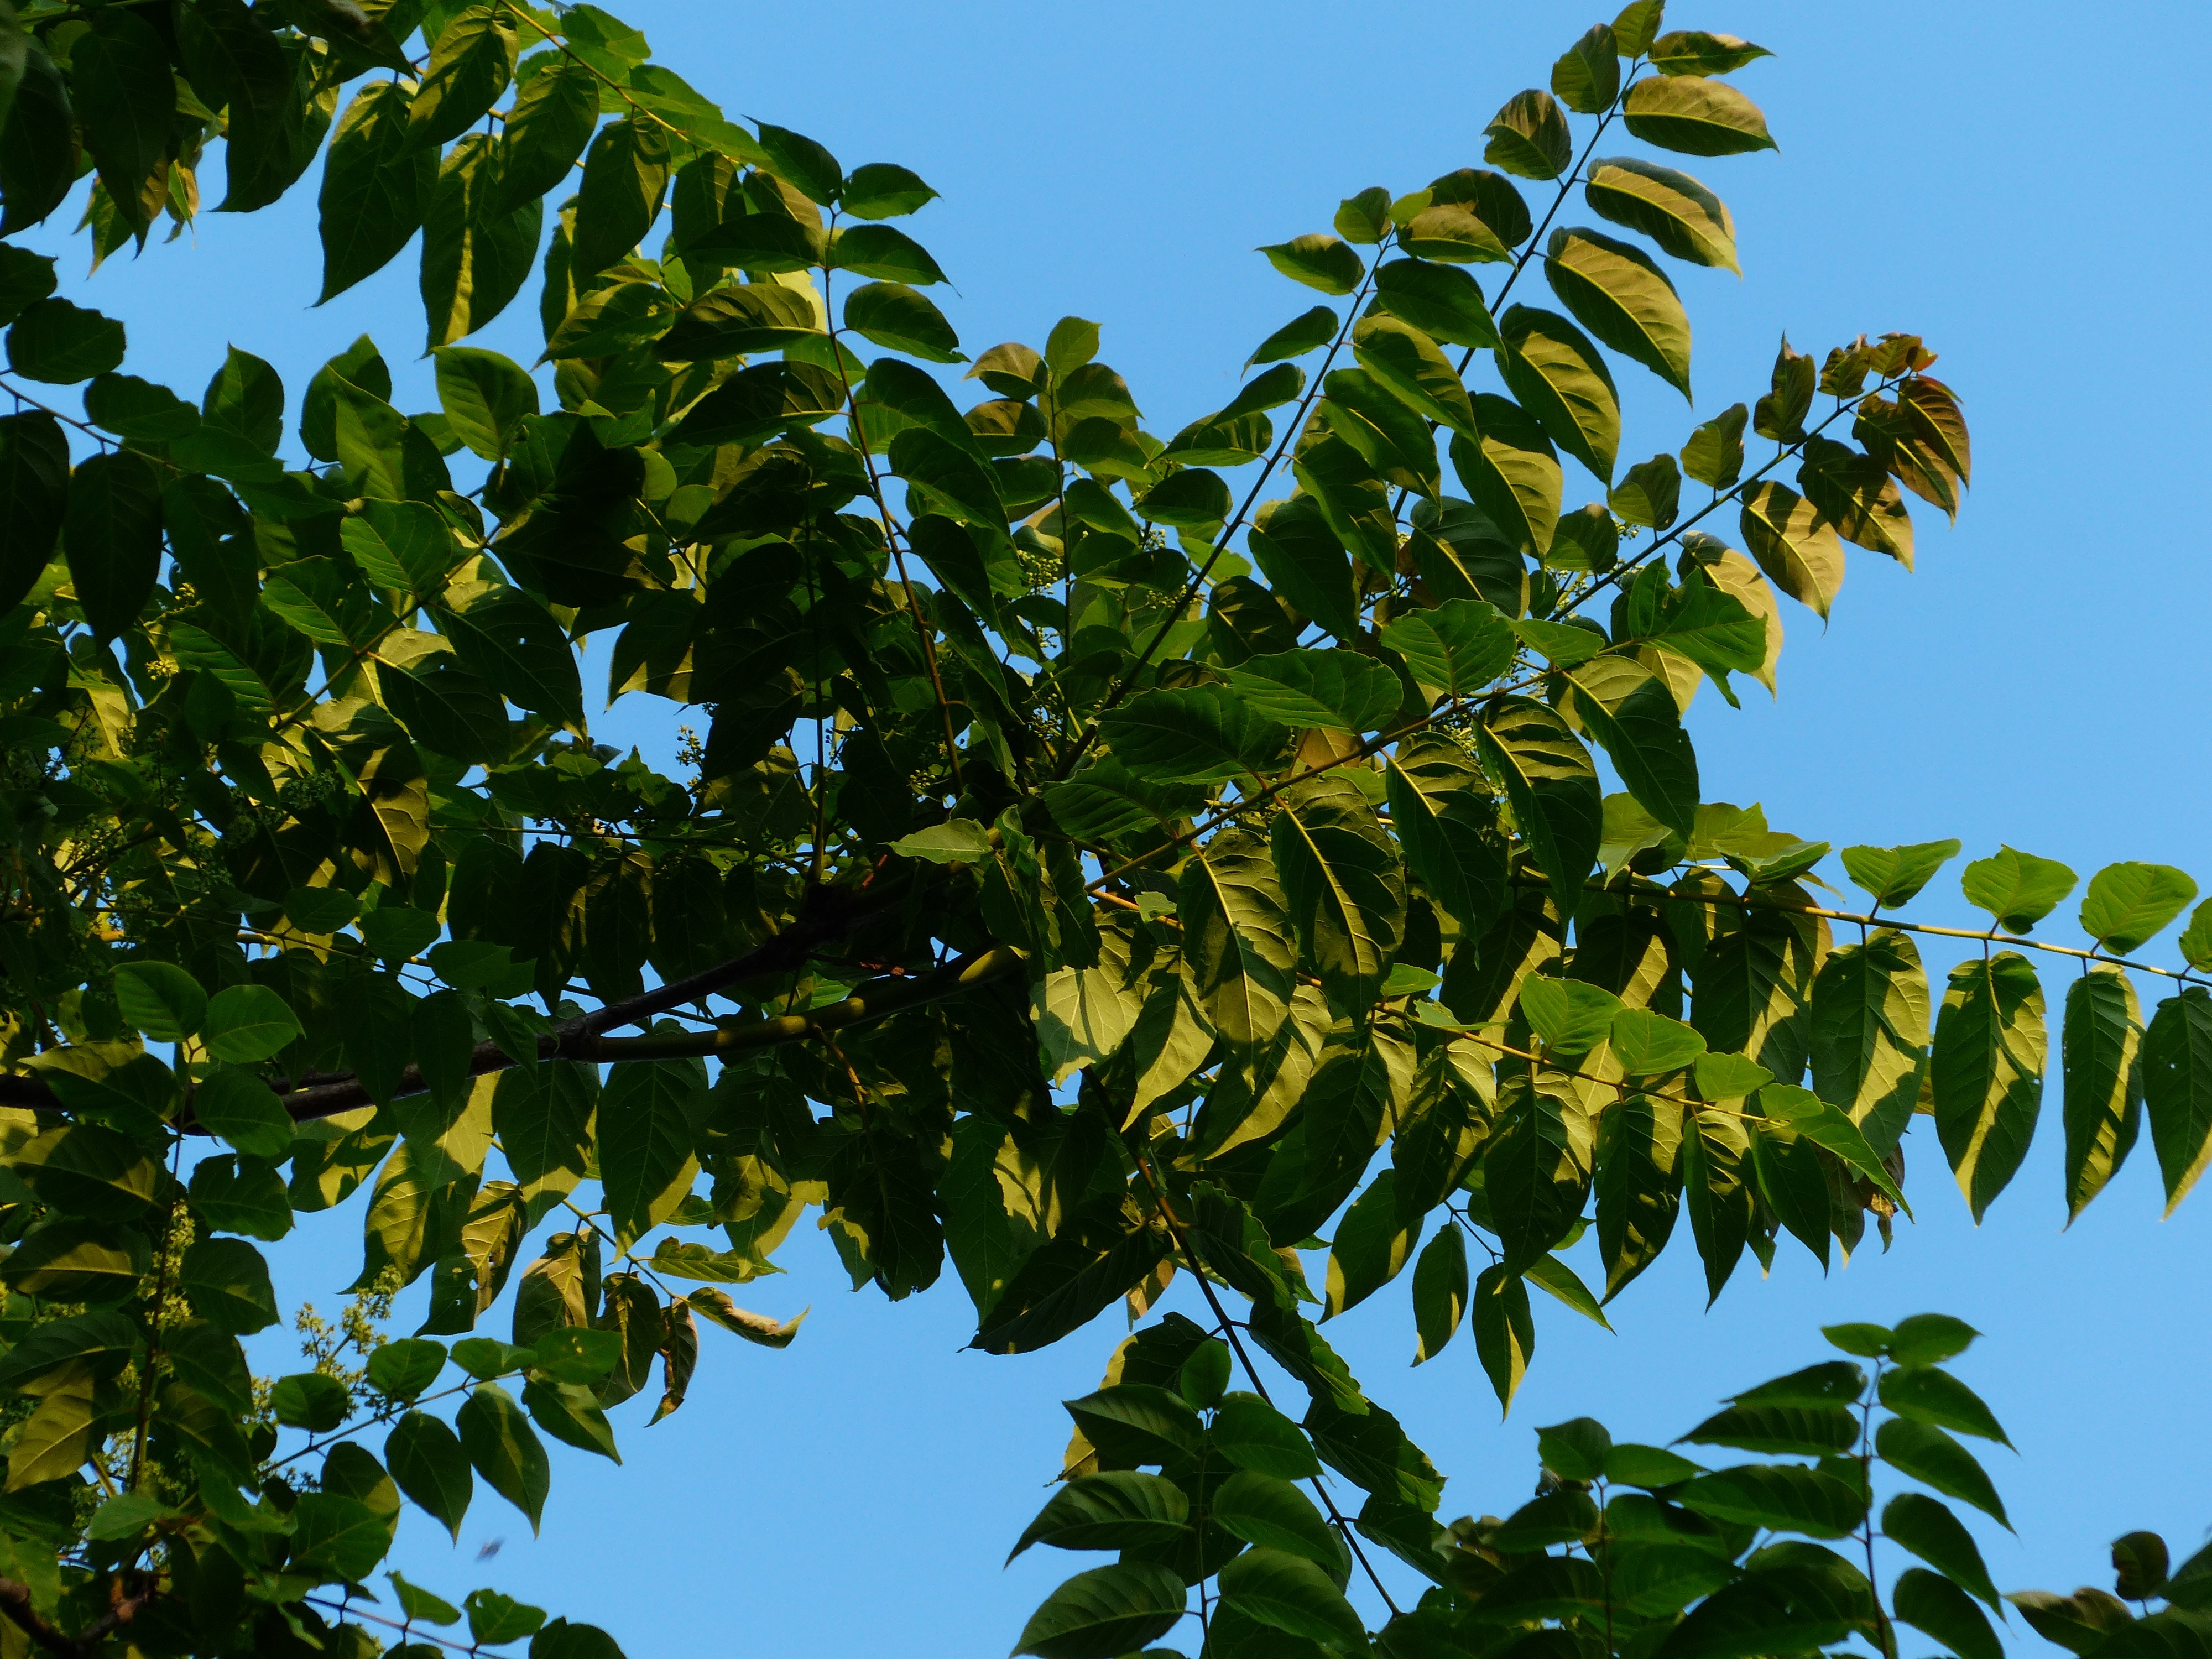
tree, branch, plant, fruit, sunlight, leaf, flower, foliage, food, green, jungle, produce, evergreen, botany, flora, deciduous tree, leaves, shrub, deciduous, ailanthus, flowering plant, ailanthus altissima, woody plant, land plant, bitter ash greenhouse, simaroubaceae